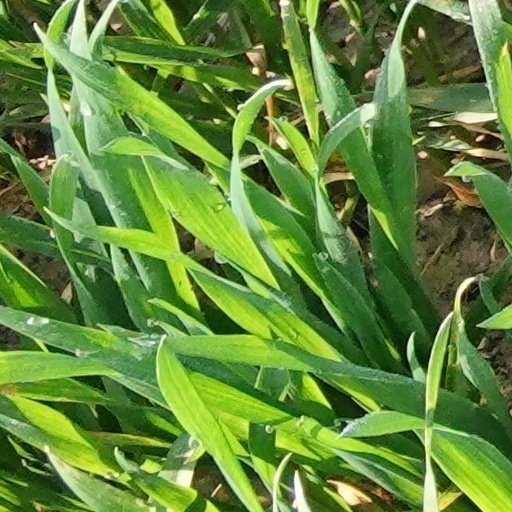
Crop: wheat